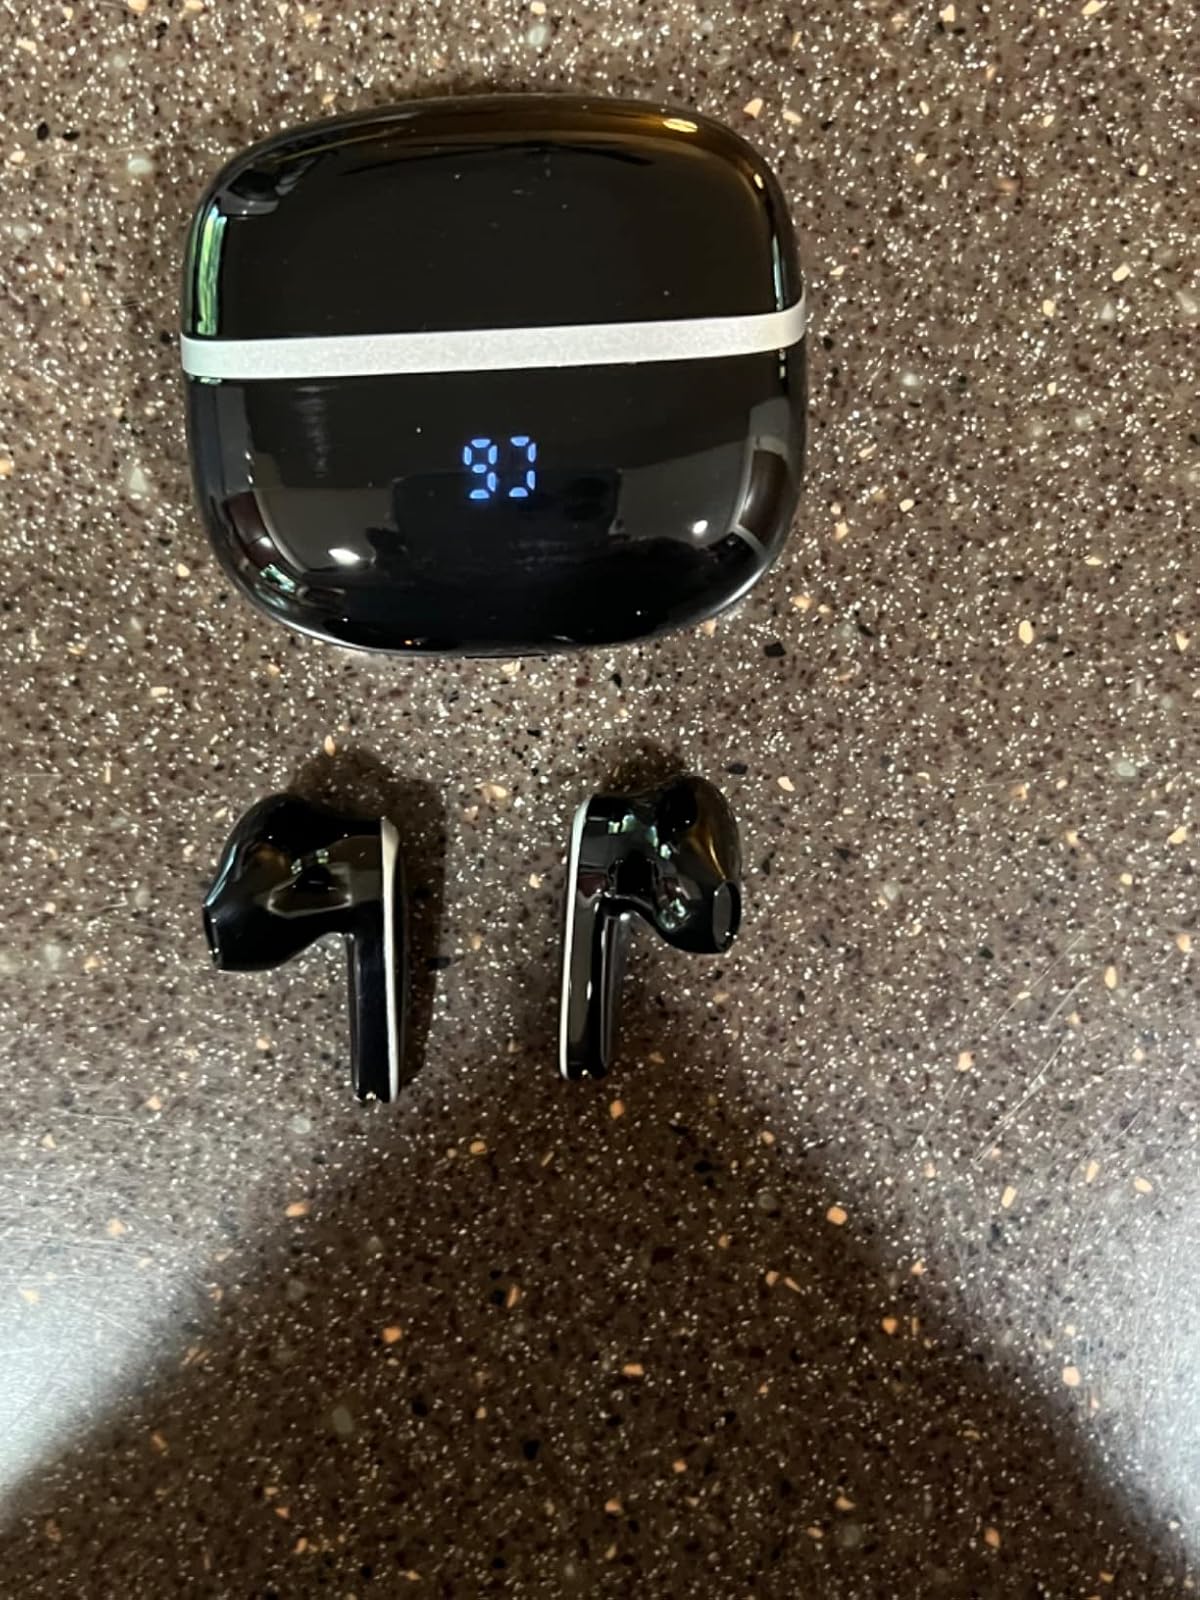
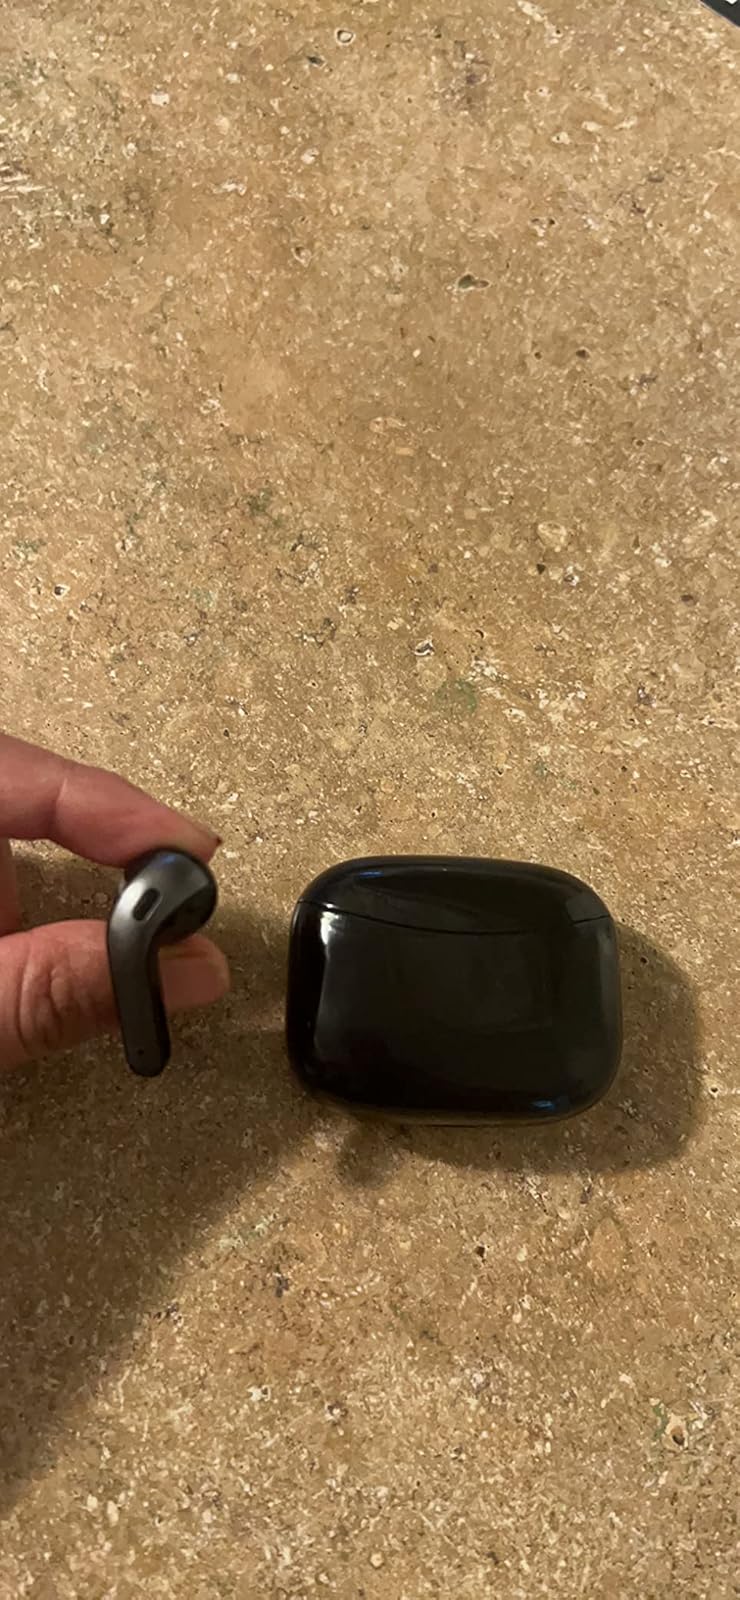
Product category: earbuds
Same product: no